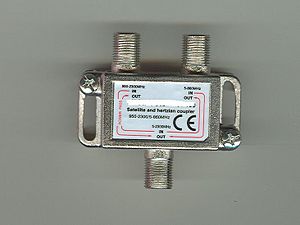
Diplexer
En ubalanceret TV-diplexer med tre F-stik. Formålet med denne diplexer er at man kan samle jordnet-tv og radio (5-860 MHz) og mellemfrekvensbåndet fra satellit-tv (ca. 950-2150 MHz) så kun et koaksialkabel behøver at trækkes til en bolig eller værelse. Her adskilles jordnet-tv og radio og satellit-tv mellemfrekvensbåndet via endnu en diplexer.
En diplexer er et passivt elektronisk kredsløb, som anvender frekvens-domæne multiplexing. To porte bliver multiplexet til en tredje port. Signalerne på portene L og H indeholder disjunkte frekvensbånd.